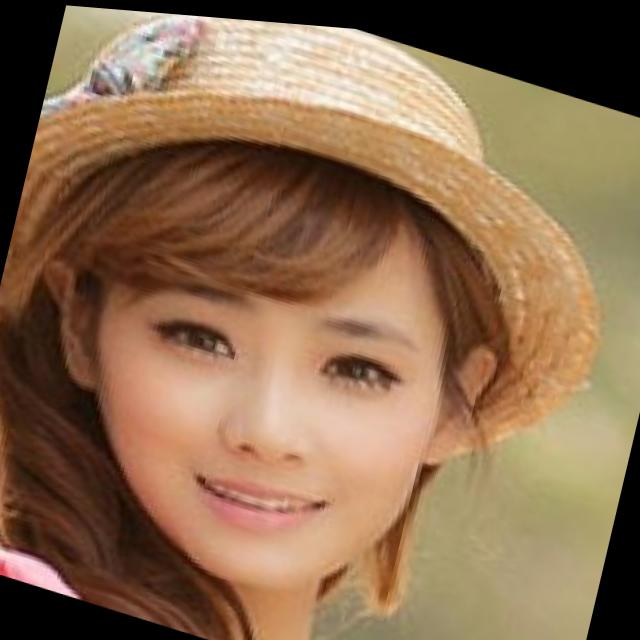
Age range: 21-44